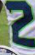
Number: 2